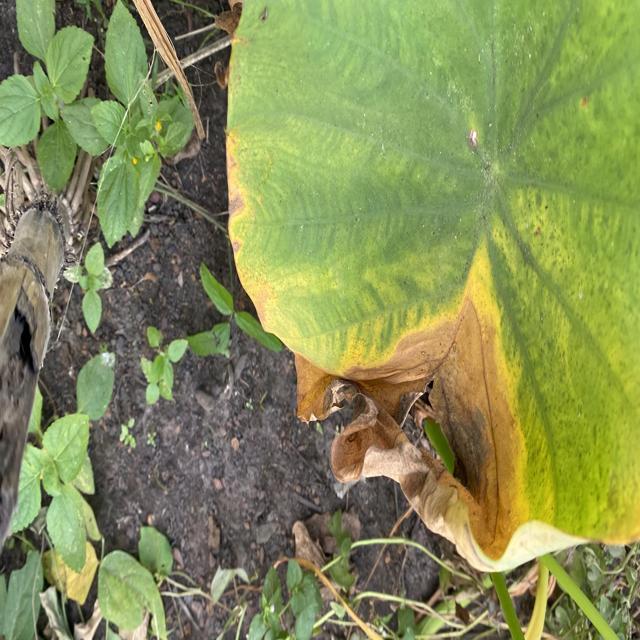
Label: Late_Blight